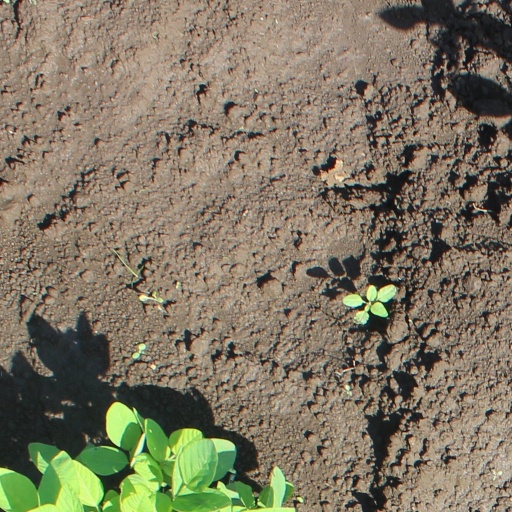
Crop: soybean